Prince of Annwn

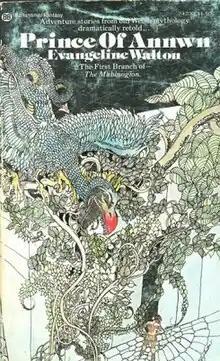
Cover of first edition

Prince of Annwn is a fantasy novel by American writer Evangeline Walton, the first in a series of four based on the Welsh "Mabinogion". Originally intended for publication by Ballantine Books as a volume of the celebrated Ballantine Adult Fantasy series, it actually saw print only after the series was discontinued. It was first published in paperback by Ballantine Books in November 1974. It has been reprinted a number of times since, and gathered together with Walton's other "Mabinogion" novels by Overlook Press as the omnibus "The Mabinogion Tetralogy" in 2002. The novel has also been published in translation in several European languages. The other three novels in the series are "The Island of the Mighty" (1936), "The Children of Llyr" (1971), and "The Song of Rhiannon" (1972).